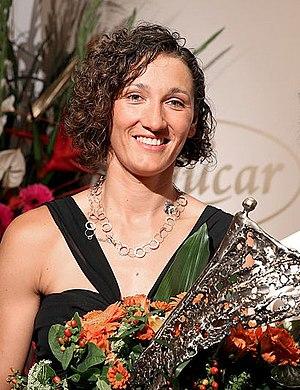
Jolanta Ogar, née le 28 avril 1982 à Brzesko en Pologne, est une skipper autrichienne et polonaise qui s'est spécialisée dans la discipline du 470. A ce titre elle participe aux Jeux olympiques sous les couleurs de deux pays différents, en 2012 pour la Pologne et en 2016 pour l'Autriche.